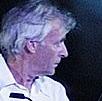
Age: 62